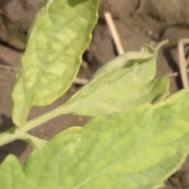
Crop: Tomato
Condition: mite-d